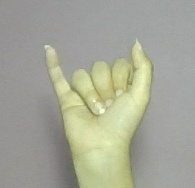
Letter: ya